Sir Ivor

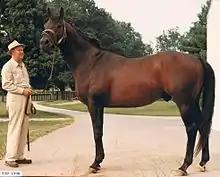
Sir Ivor at Claiborne Farm in 1981

Sir Ivor (5 May 1965 – 10 November 1995) was an American-bred, Irish-trained champion Thoroughbred racehorse and sire. In a career which lasted from July 1967 to October 1968 he ran thirteen times and won eight races. He won major races in four countries: the National Stakes in Ireland, the Grand Criterium in France, the 2000 Guineas, Epsom Derby and Champion Stakes in England and the Washington D.C. International in the United States.